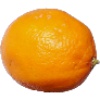
Label: Lemon Meyer 1